The Mutant Virus: Crisis in a Computer World

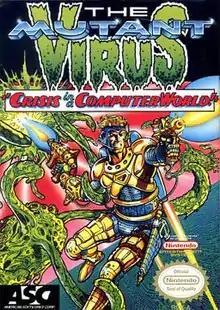
Cover art

The Mutant Virus: Crisis in a Computer World is an action video game released by ASC Games for the NES in April 1992.